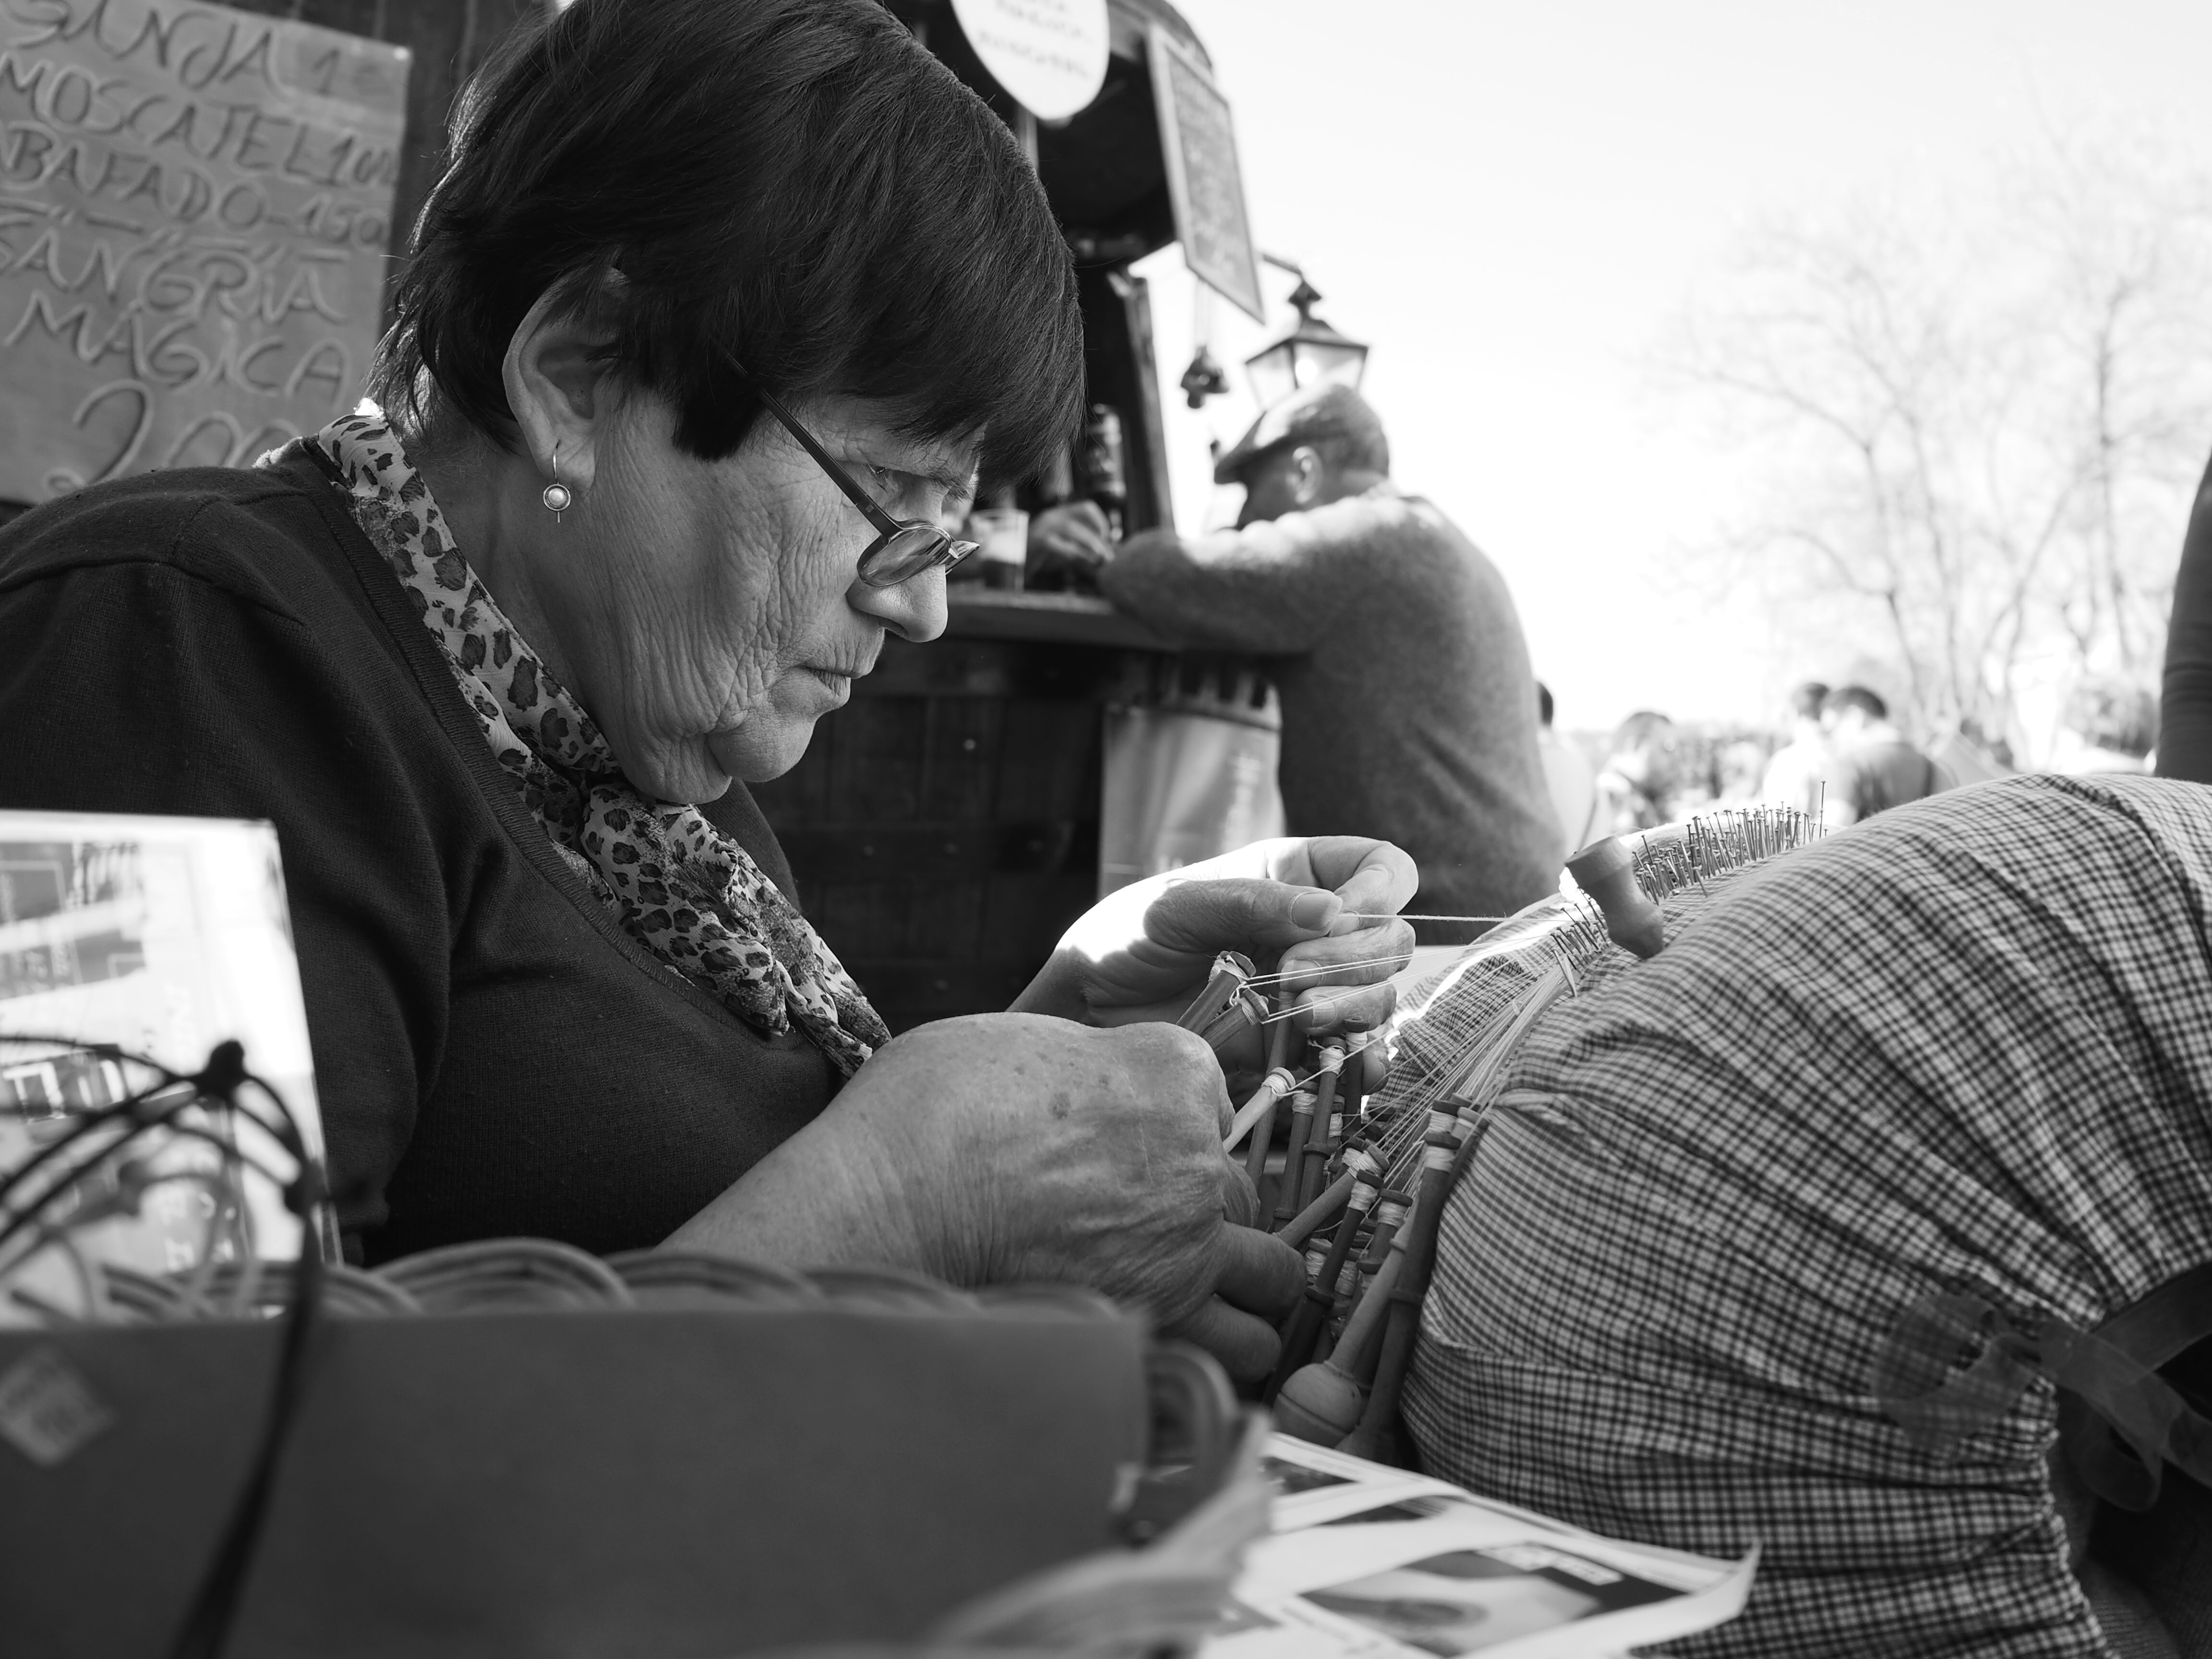
person, black and white, people, street, photography, urban, social, portrait, lens, black, monochrome, streetphotography, bw, blackandwhite, streets, candid, moments, public, olympus, photograph, portugal, prime, pretoebranco, rua, omd, streetphoto, faces, 17mm, moment, unposed, souls, retrato, pretobranco, retratos, sp, portuguese, pb, inpublic, fotografiaderua, streetmoments, joolavinha, em10, interaction, monochrome photography